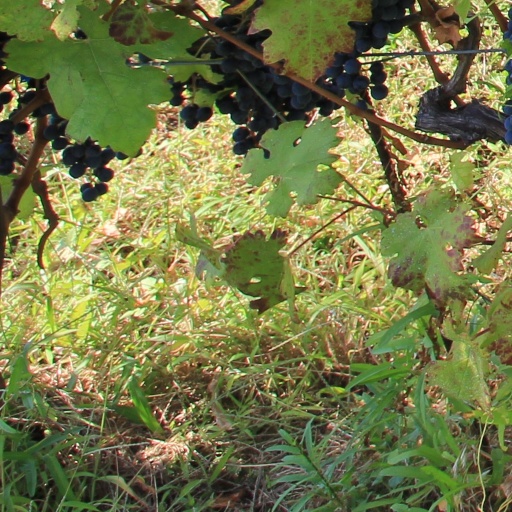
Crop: grape